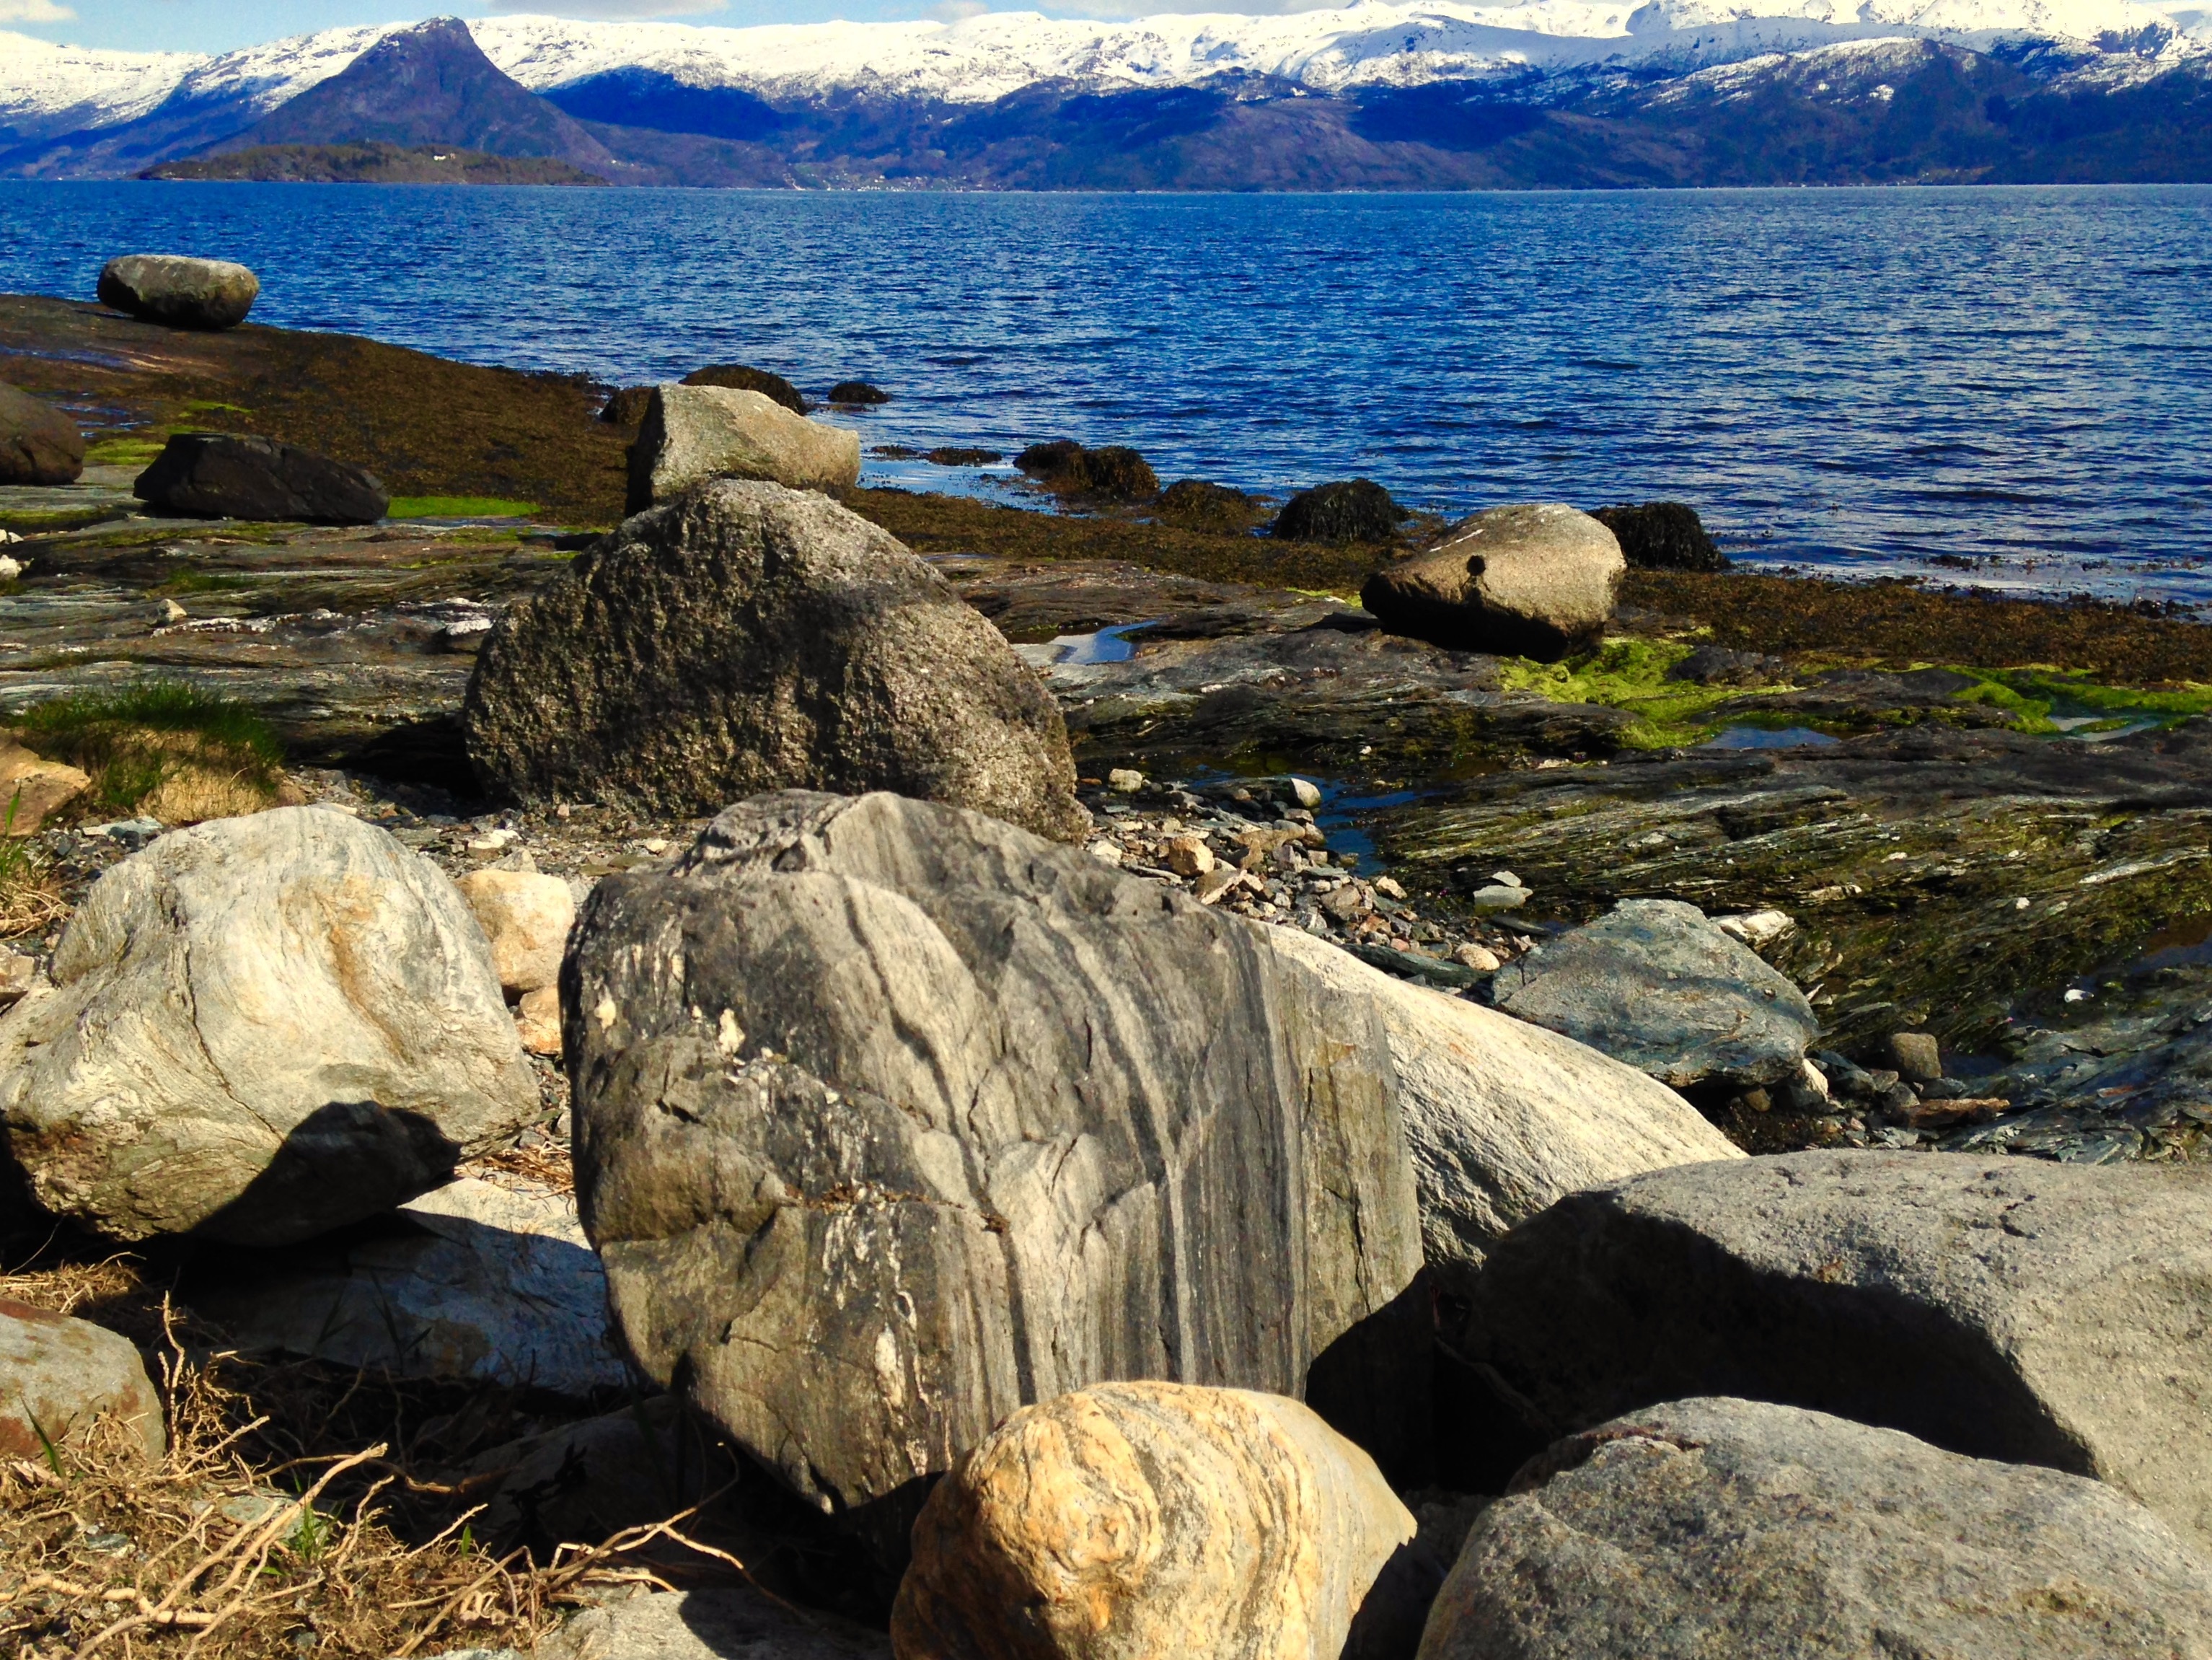
landscape, sea, coast, water, nature, rock, ocean, wilderness, mountain, shore, lake, panorama, coastline, formation, cliff, calm, bay, terrain, material, geology, boulder, fell, loch, norway, cape